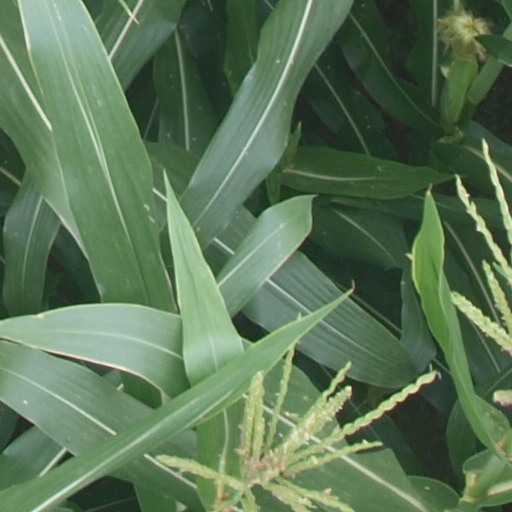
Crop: maize; corn